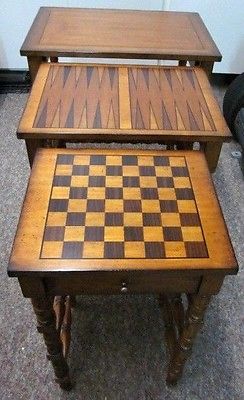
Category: table